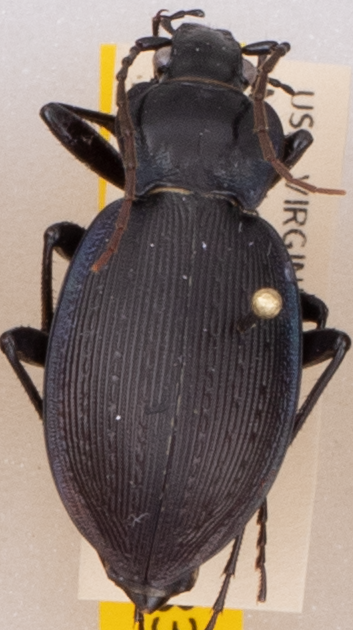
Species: Carabus goryi
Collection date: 2021-06-01
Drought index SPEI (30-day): -1.85
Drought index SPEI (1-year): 0.678
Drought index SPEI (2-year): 1.45